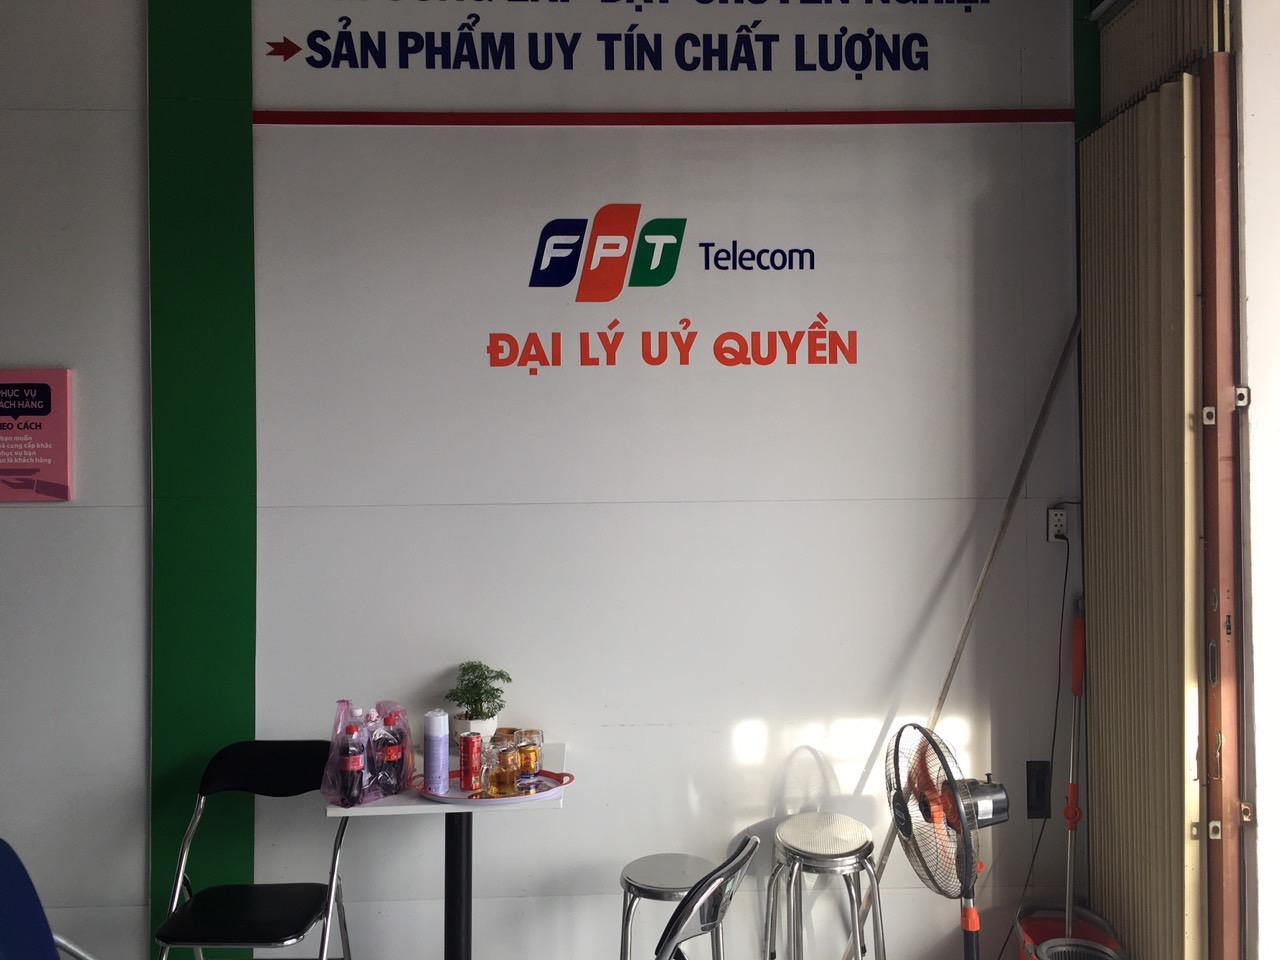
đây là khung cảnh bên trong đại lý uỷ quyền của fpt